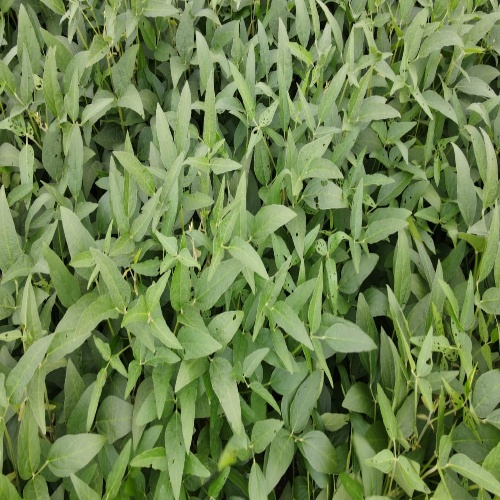
Label: Diabrotica_speciosa